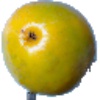
Label: maracuja